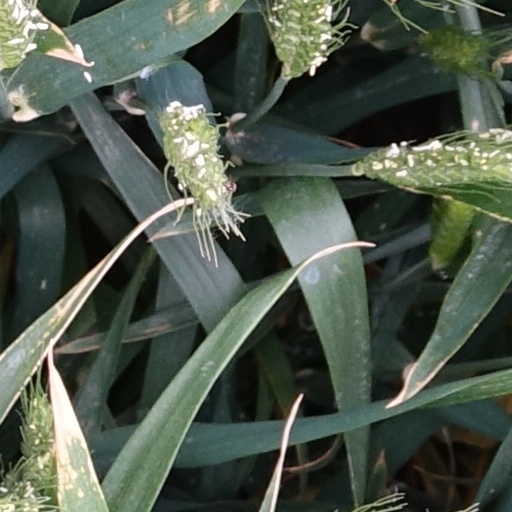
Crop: wheat